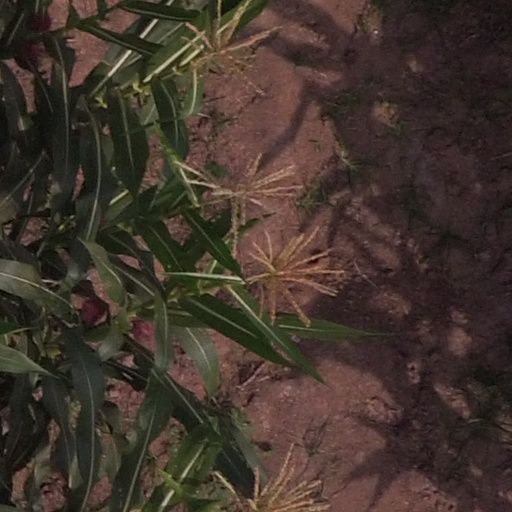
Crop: maize; corn